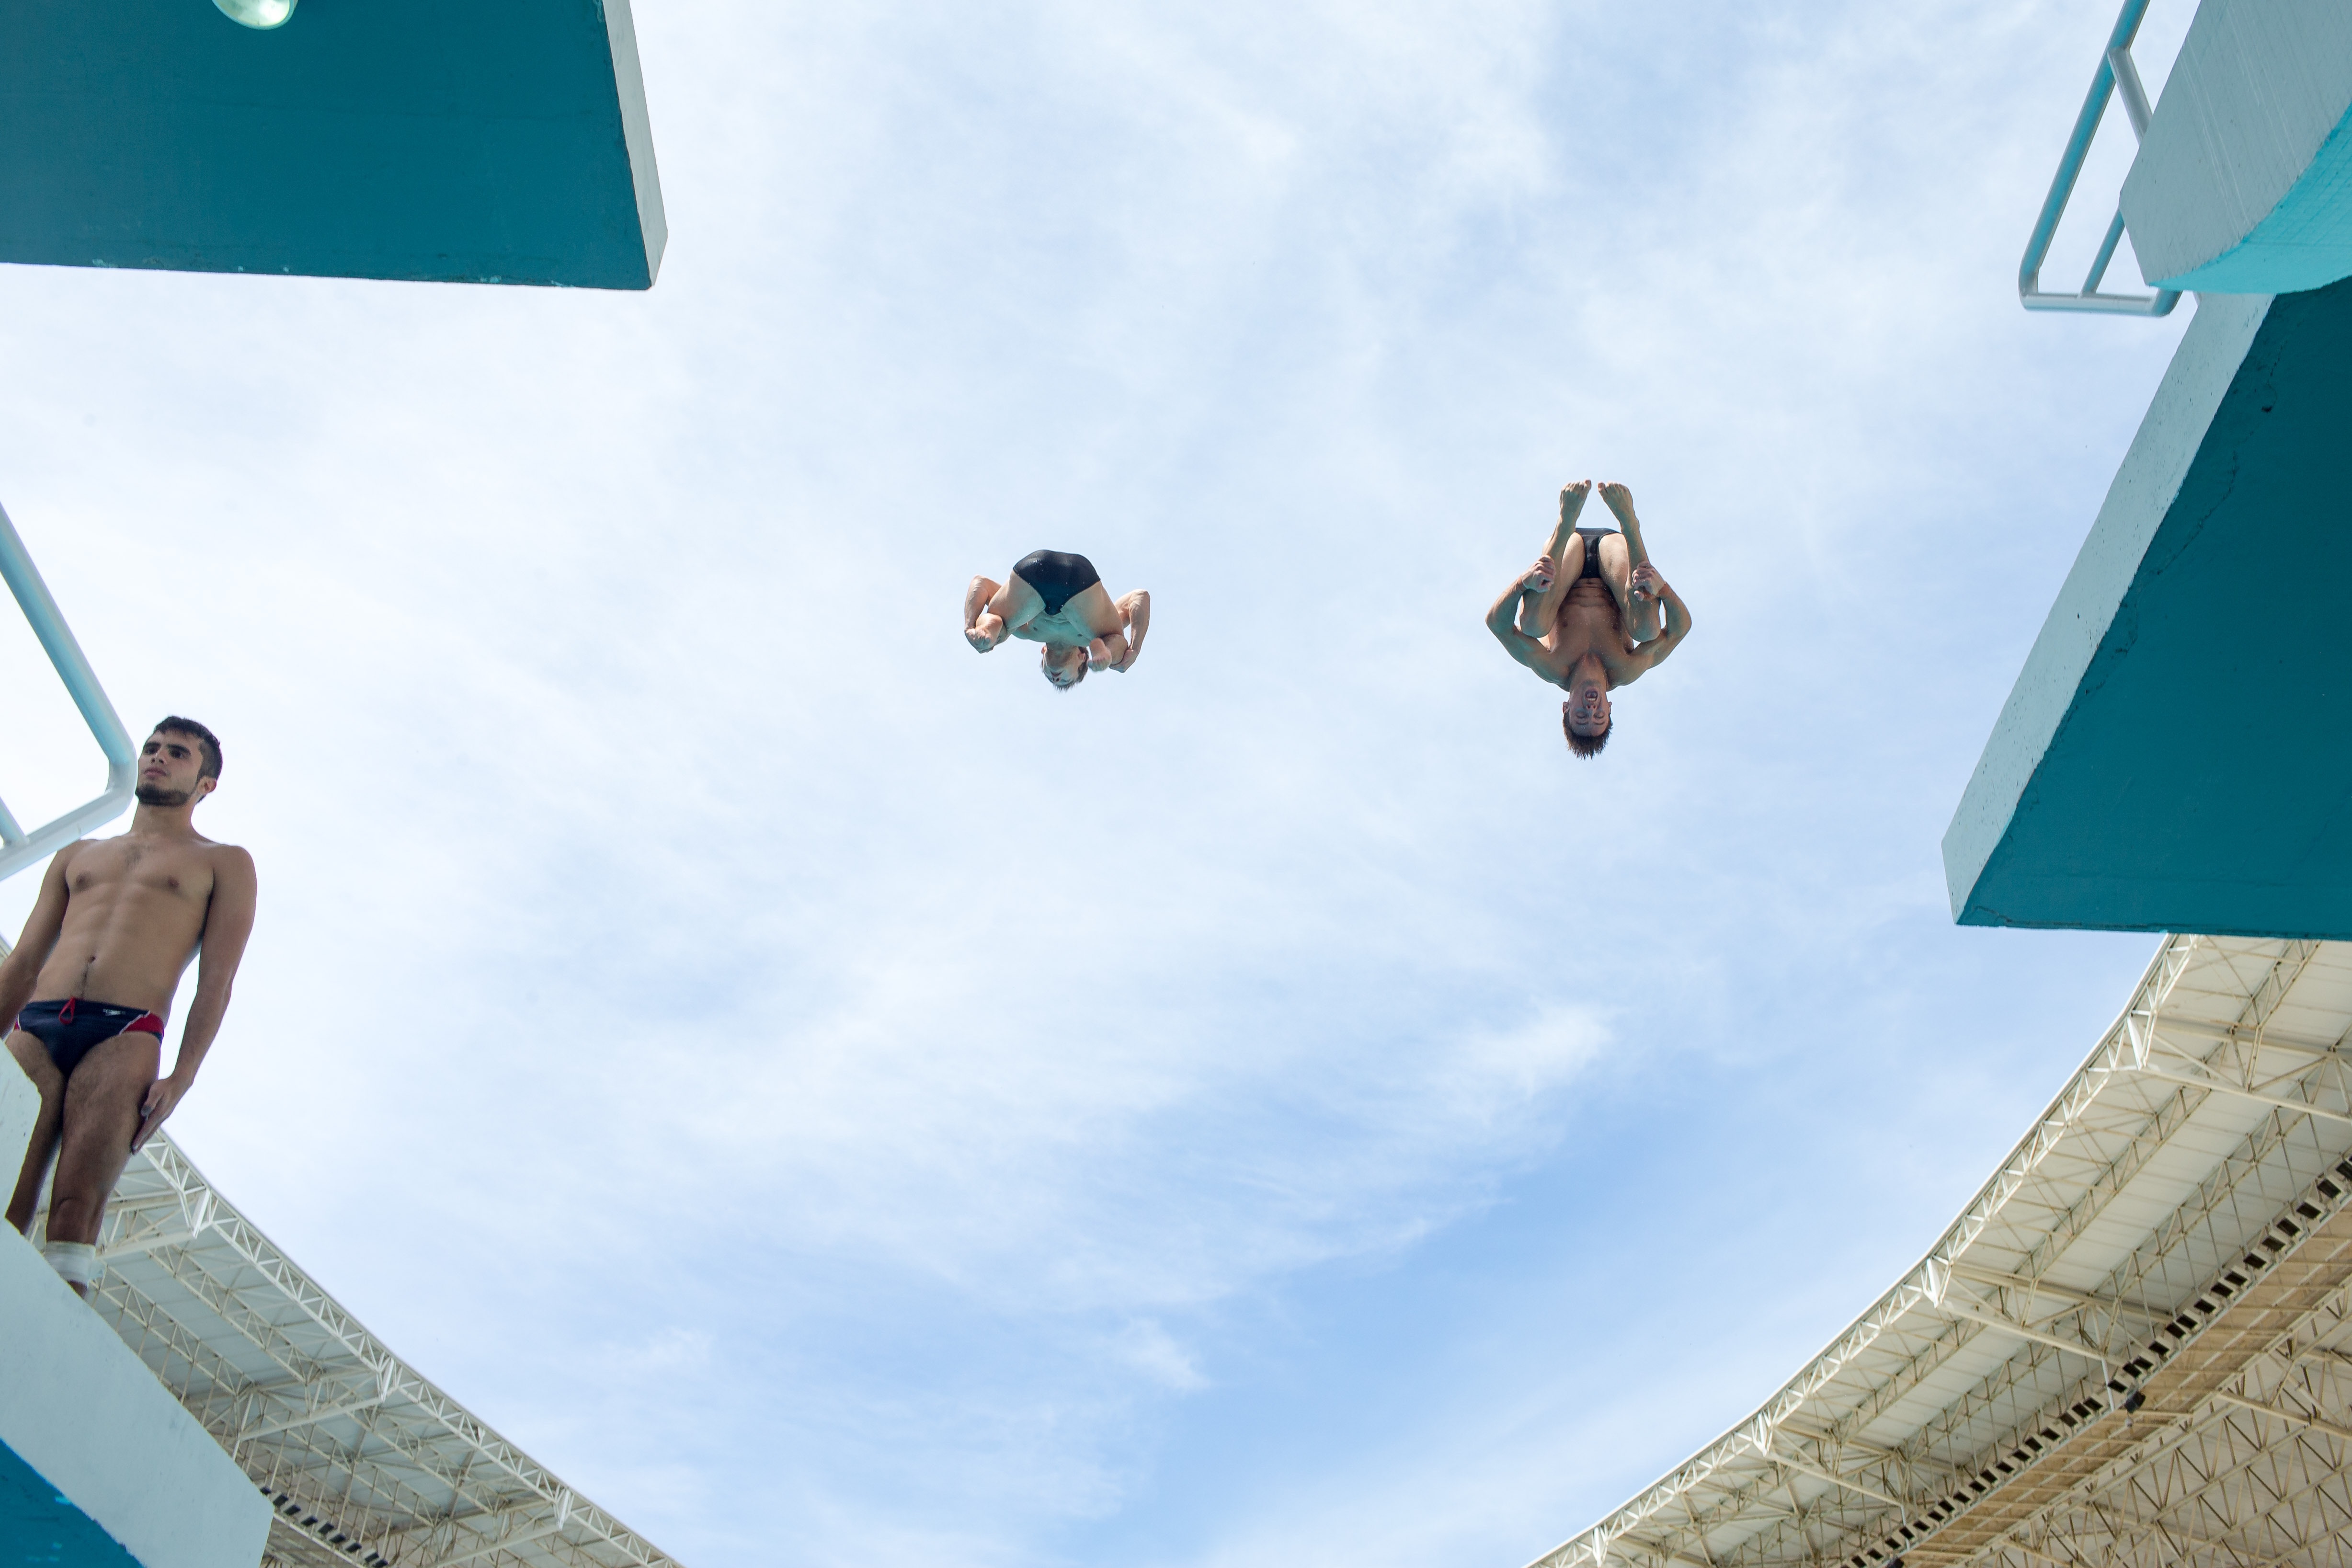
jumping, blue, extreme sport, sports, screenshot, atmosphere of earth